Cultural depictions of Catherine, Princess of Wales

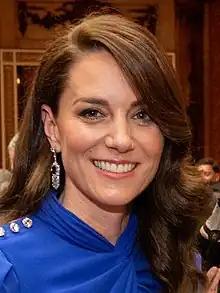
Catherine, dressed in blue, looking at the camera and smiling.

Catherine, Princess of Wales, has been depicted in various forms of popular culture, including wax figures, portraiture, and screen portrayals.